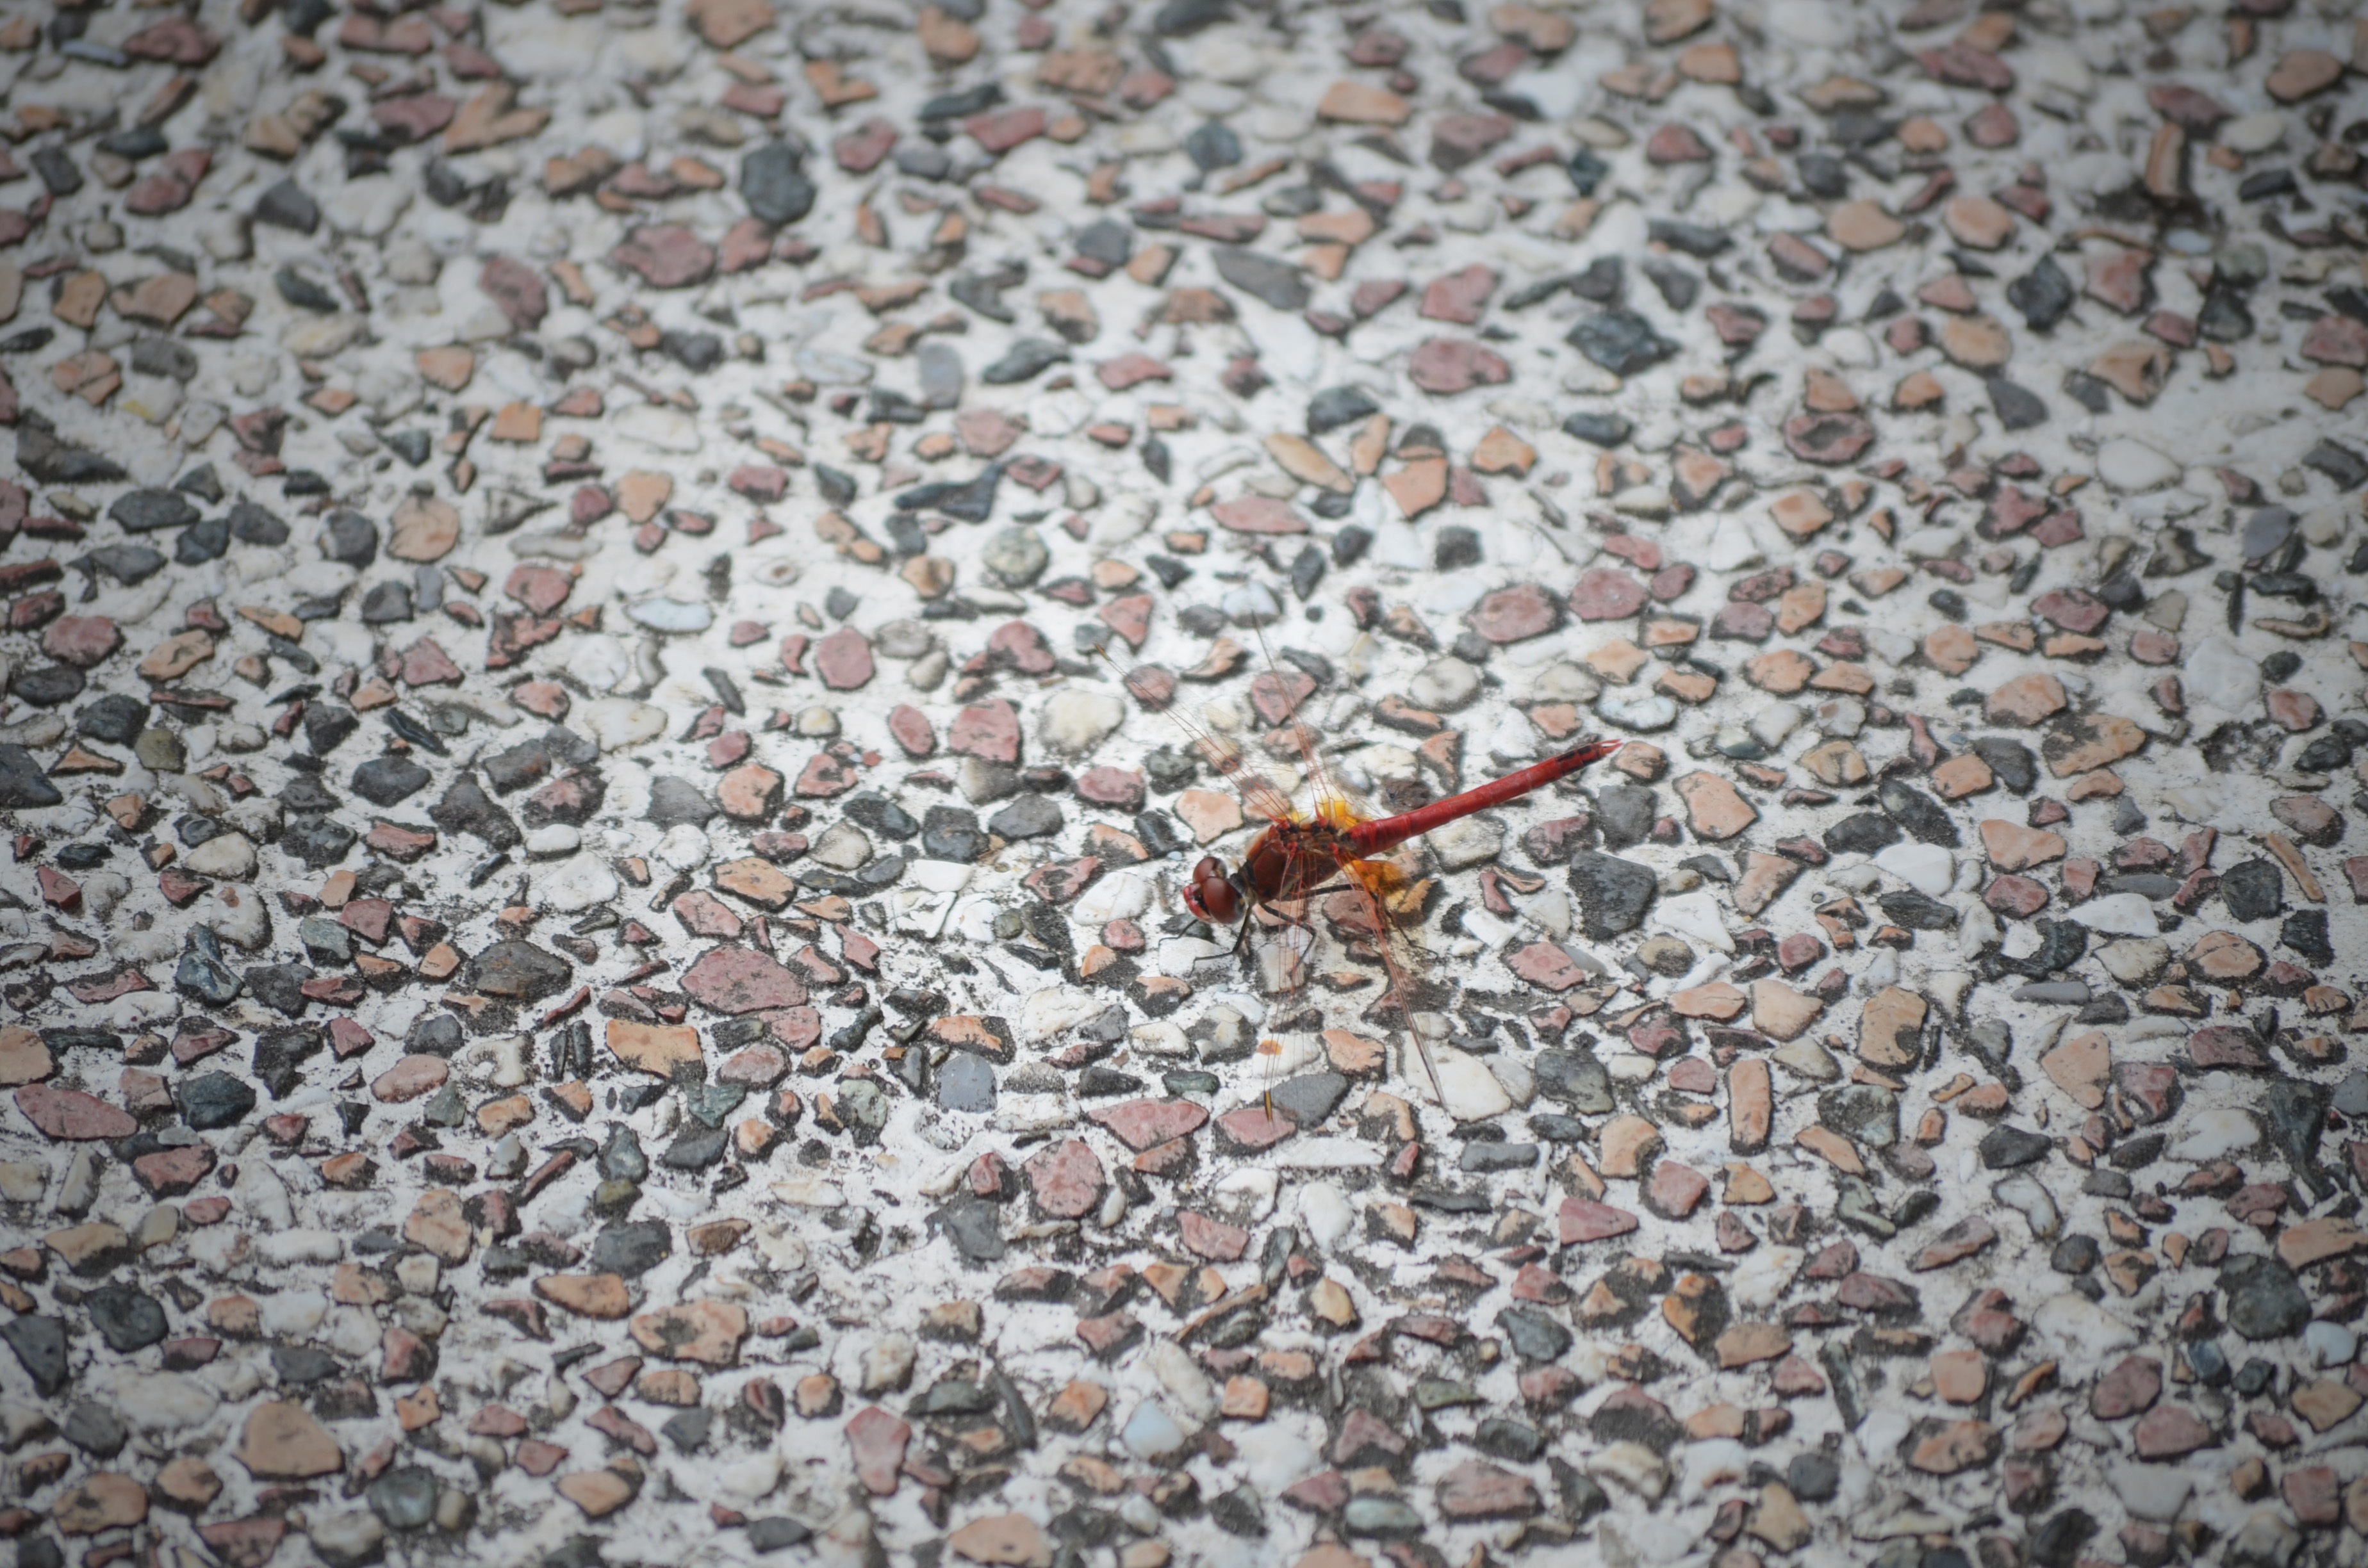
sand, rock, leaf, animal, insect, pebble, reptile, gravel, dragonfly, flooring, road surface, scaled reptile